Flat wagon

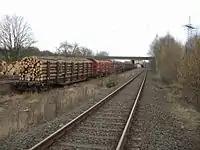
Flat wagons for carrying timber: the Class Snps (front) and the Class Roos-t (behind)

Flat wagons (sometimes flat beds, flats or rail flats, US: flatcars), as classified by the International Union of Railways (UIC), are railway goods wagons that have a flat, usually full-length, deck (or 2 decks on car transporters) and little or no superstructure. By contrast, open wagons have high side and end walls and covered goods wagons have a fixed roof and sides. Flat wagons are often designed for the transportation of goods that are not weather-sensitive. Some flat wagons are able to be covered completely by tarpaulins or hoods and are therefore suitable for the transport of weather-sensitive goods. Unlike a "goods wagon with opening roof", the loading area of a flat is entirely open and accessible once the cover is removed.